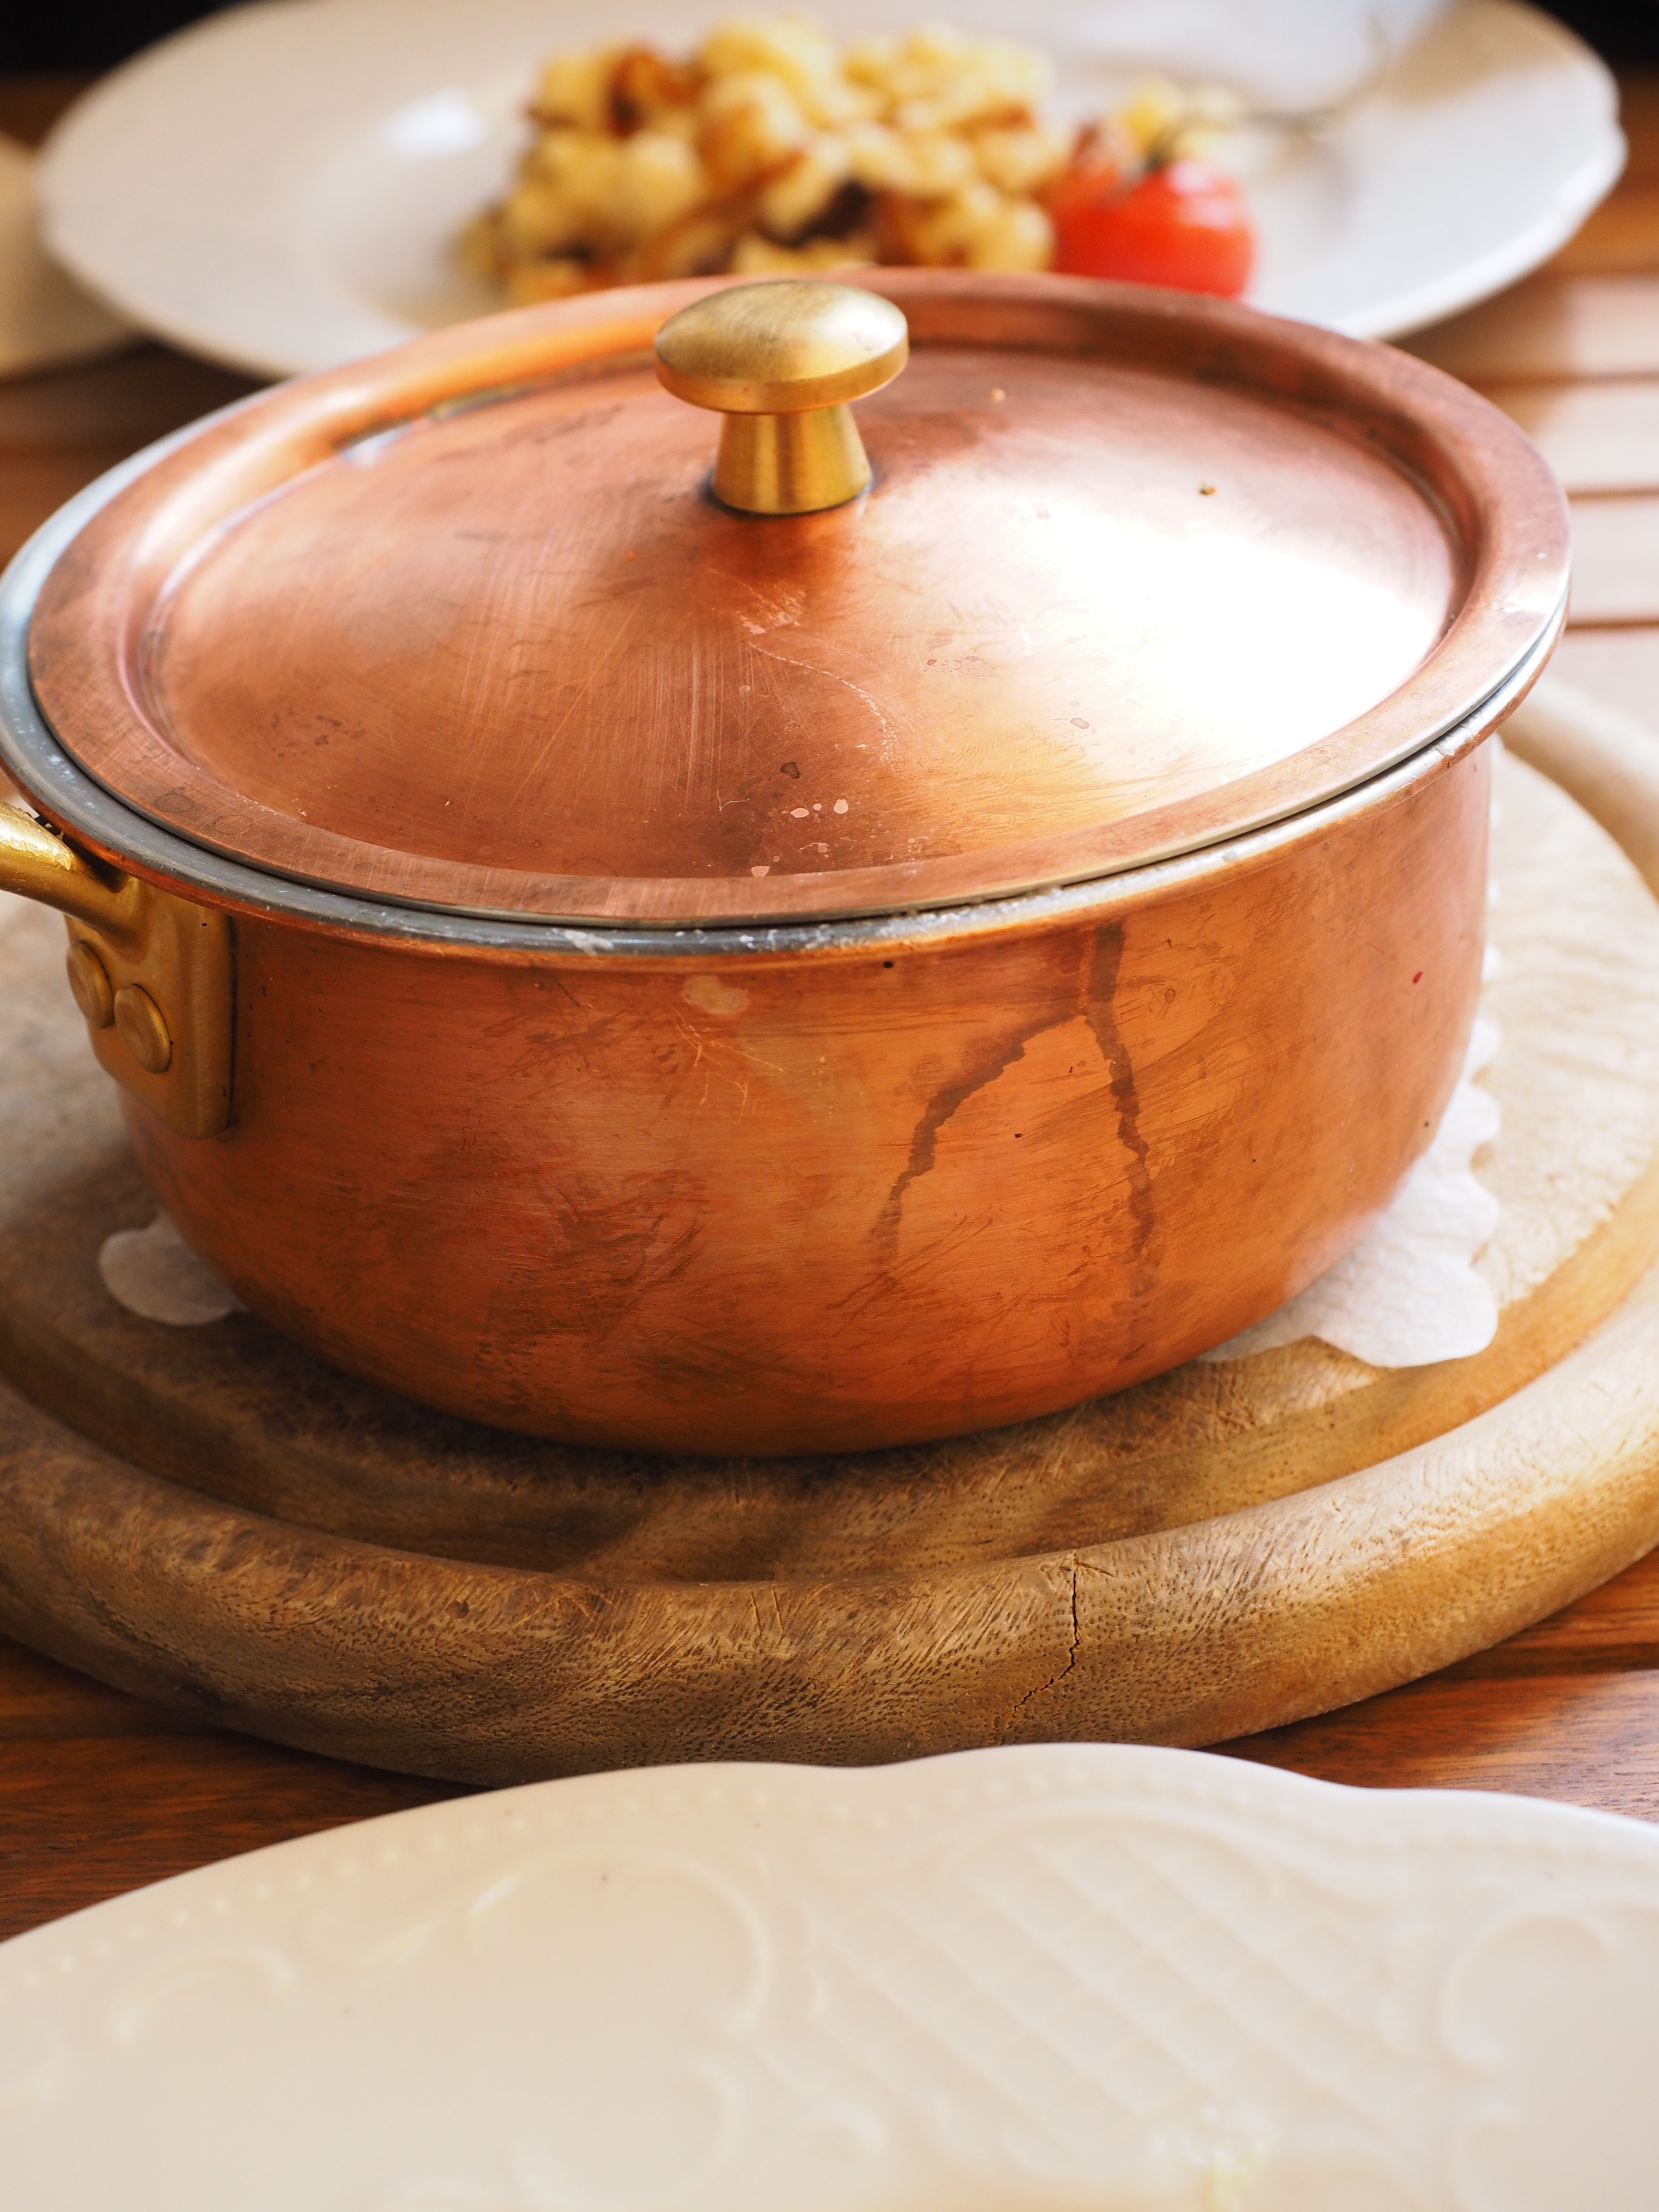
pot, dish, meal, food, produce, breakfast, baking, eat, cuisine, delicious, cheese, main course, hearty, tasty, court, substantial, flavor, brass pot, sp tzle, chinese food, cheese noodles, k ssp tzle, ch schn pfli, k skn pfle, k sspatz, k sspatzn, allg uerisch